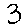
Label: 3